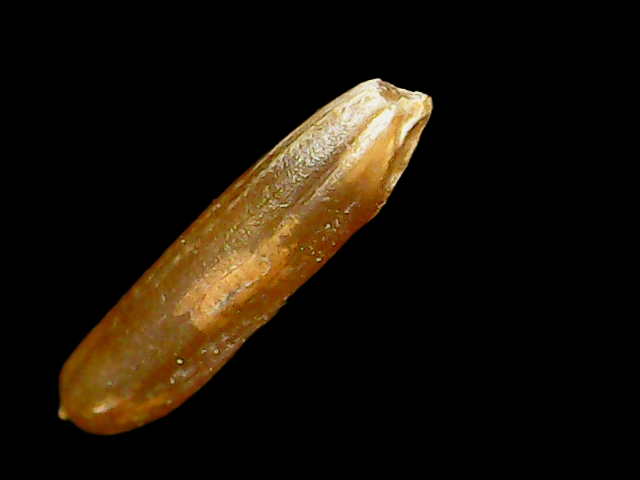
Rice variety: Binadhan20